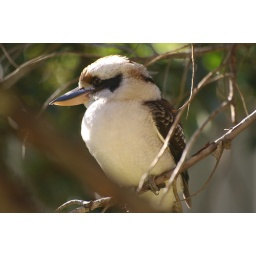
It was a huge kookaburra sitting in the tree in my backyard.Very famous for its 'laughing call'.